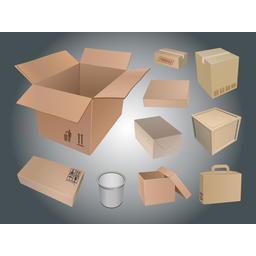
Label: cardboard